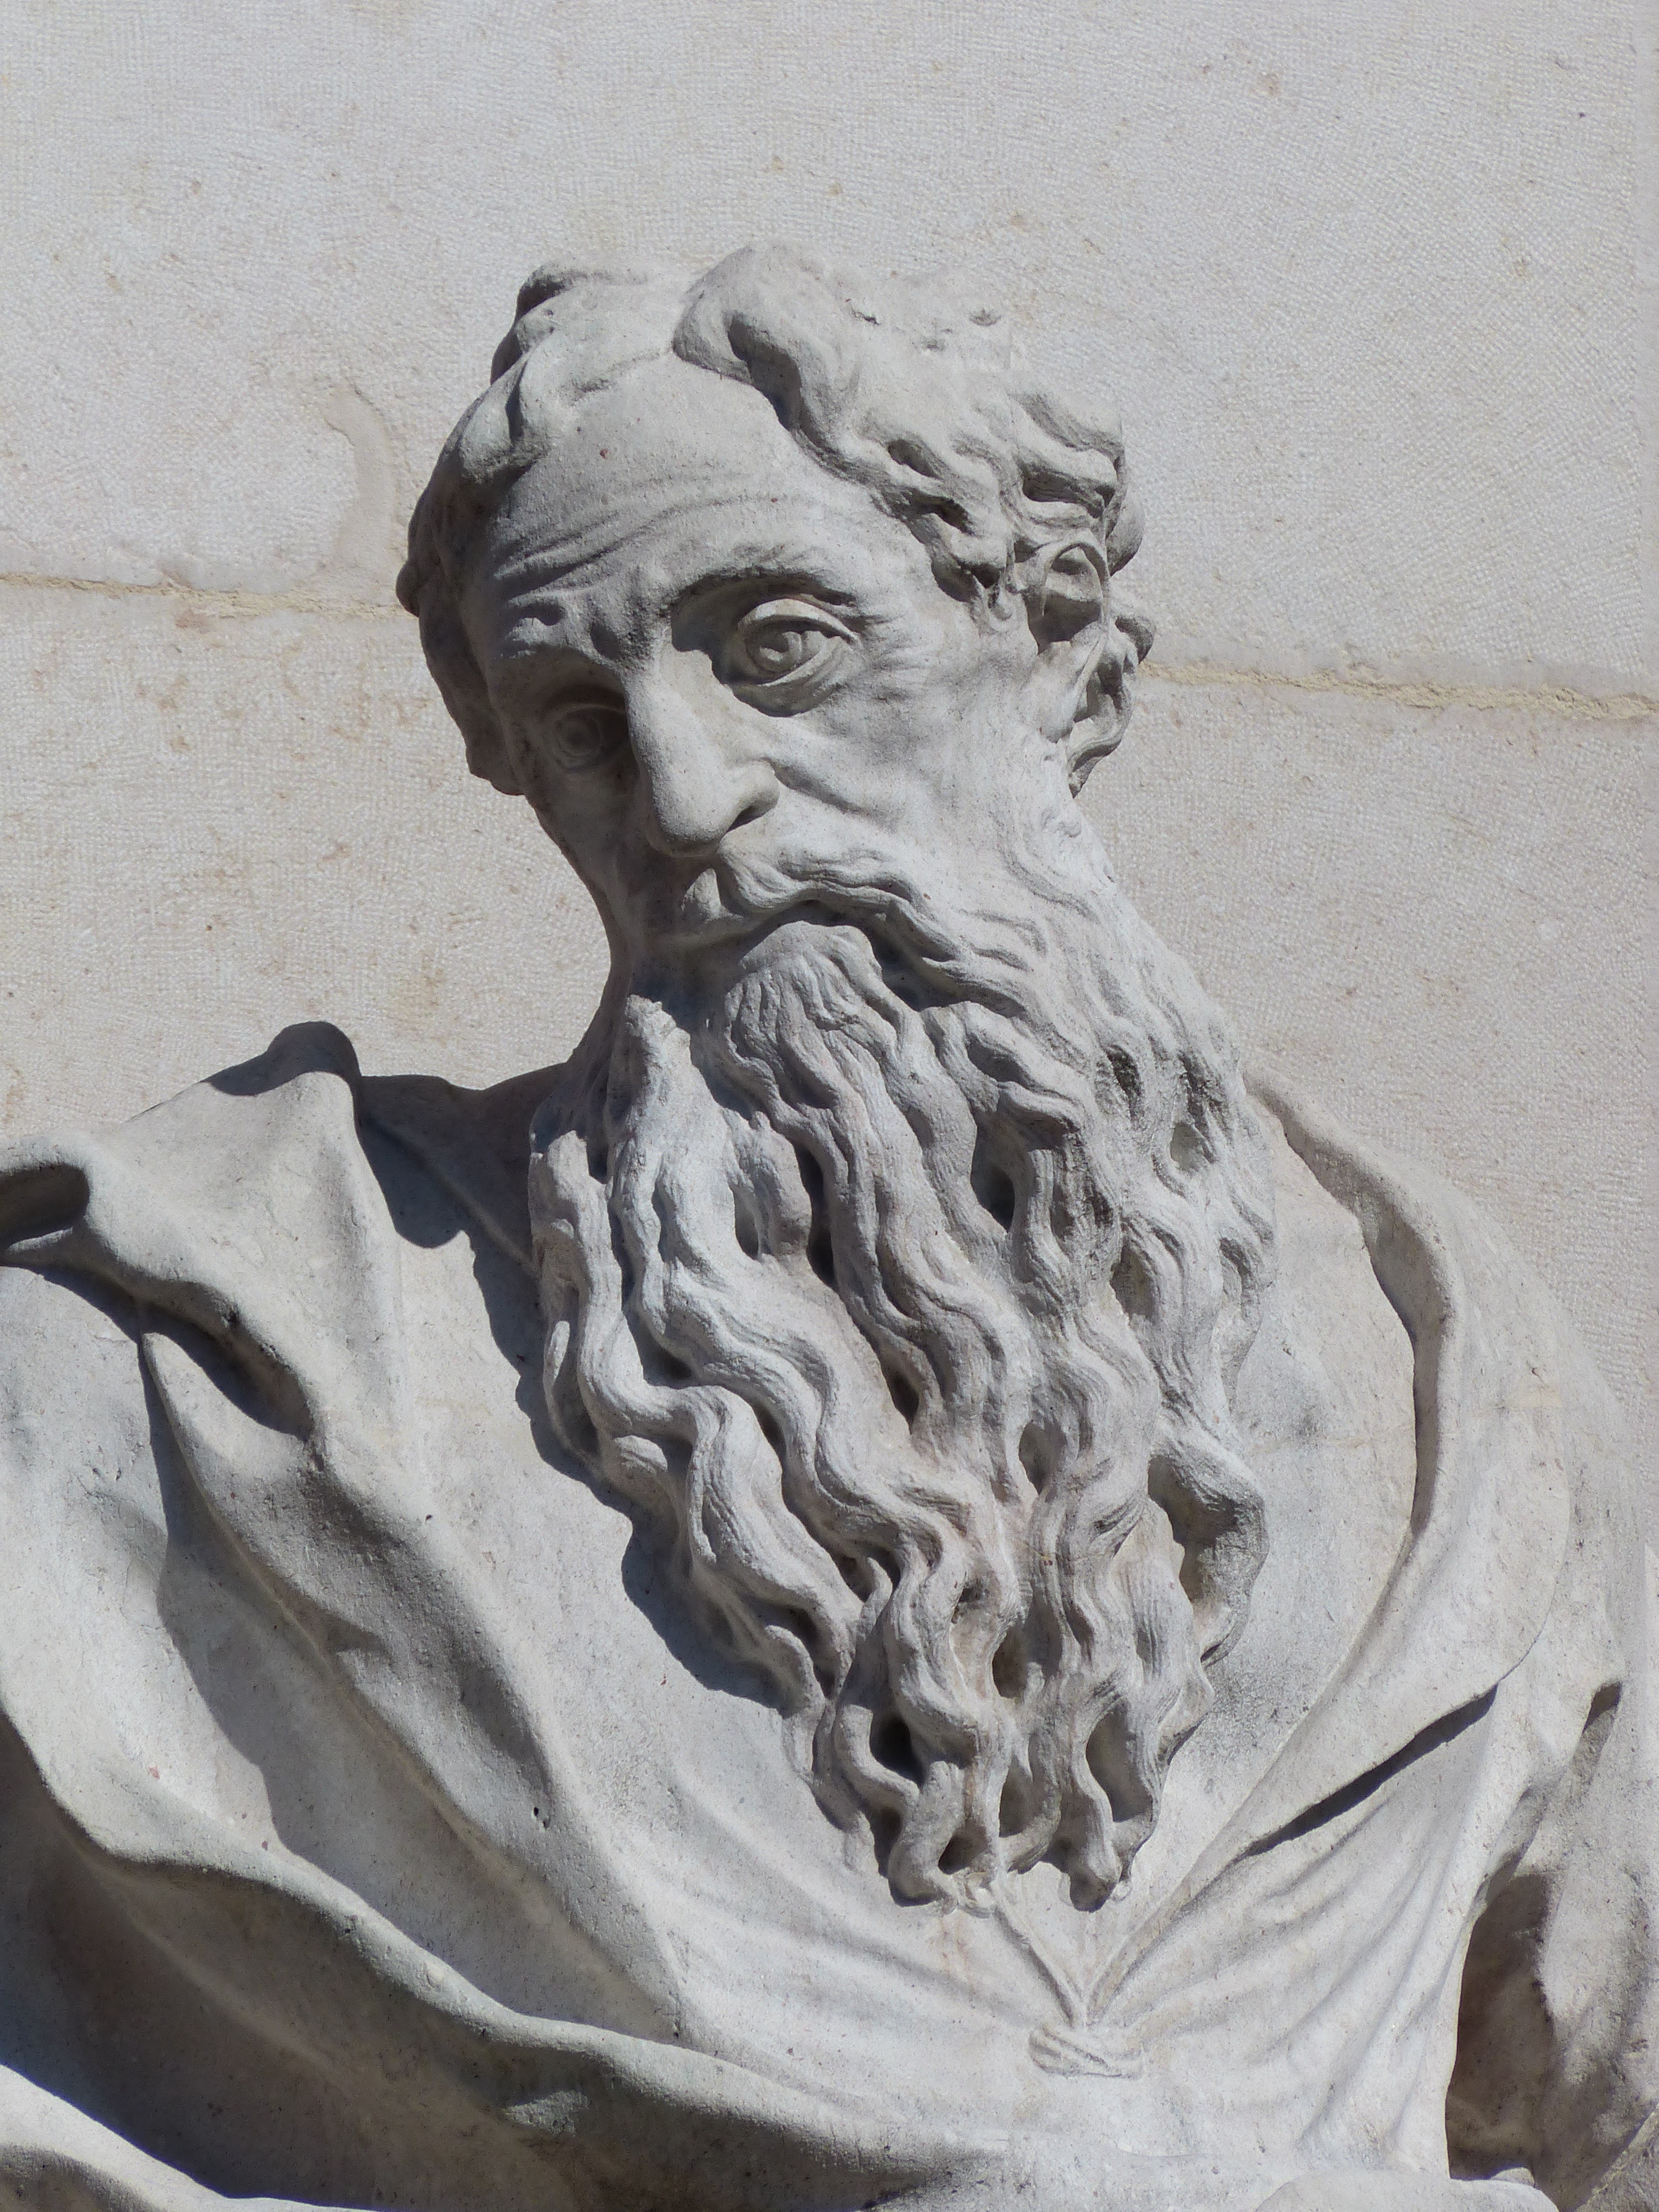
monument, statue, sword, austria, sculpture, art, figure, sketch, drawing, carving, relief, salzburg, stone figure, stone carving, salzburg cathedral, ancient history, saint paul, figure drawing